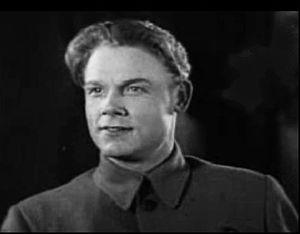
Sergueï Stoliarov, né dans le village de Bezzoubovo le 1ᵉʳ novembre 1911 et mort à Moscou le 9 décembre 1969, est un acteur soviétique.